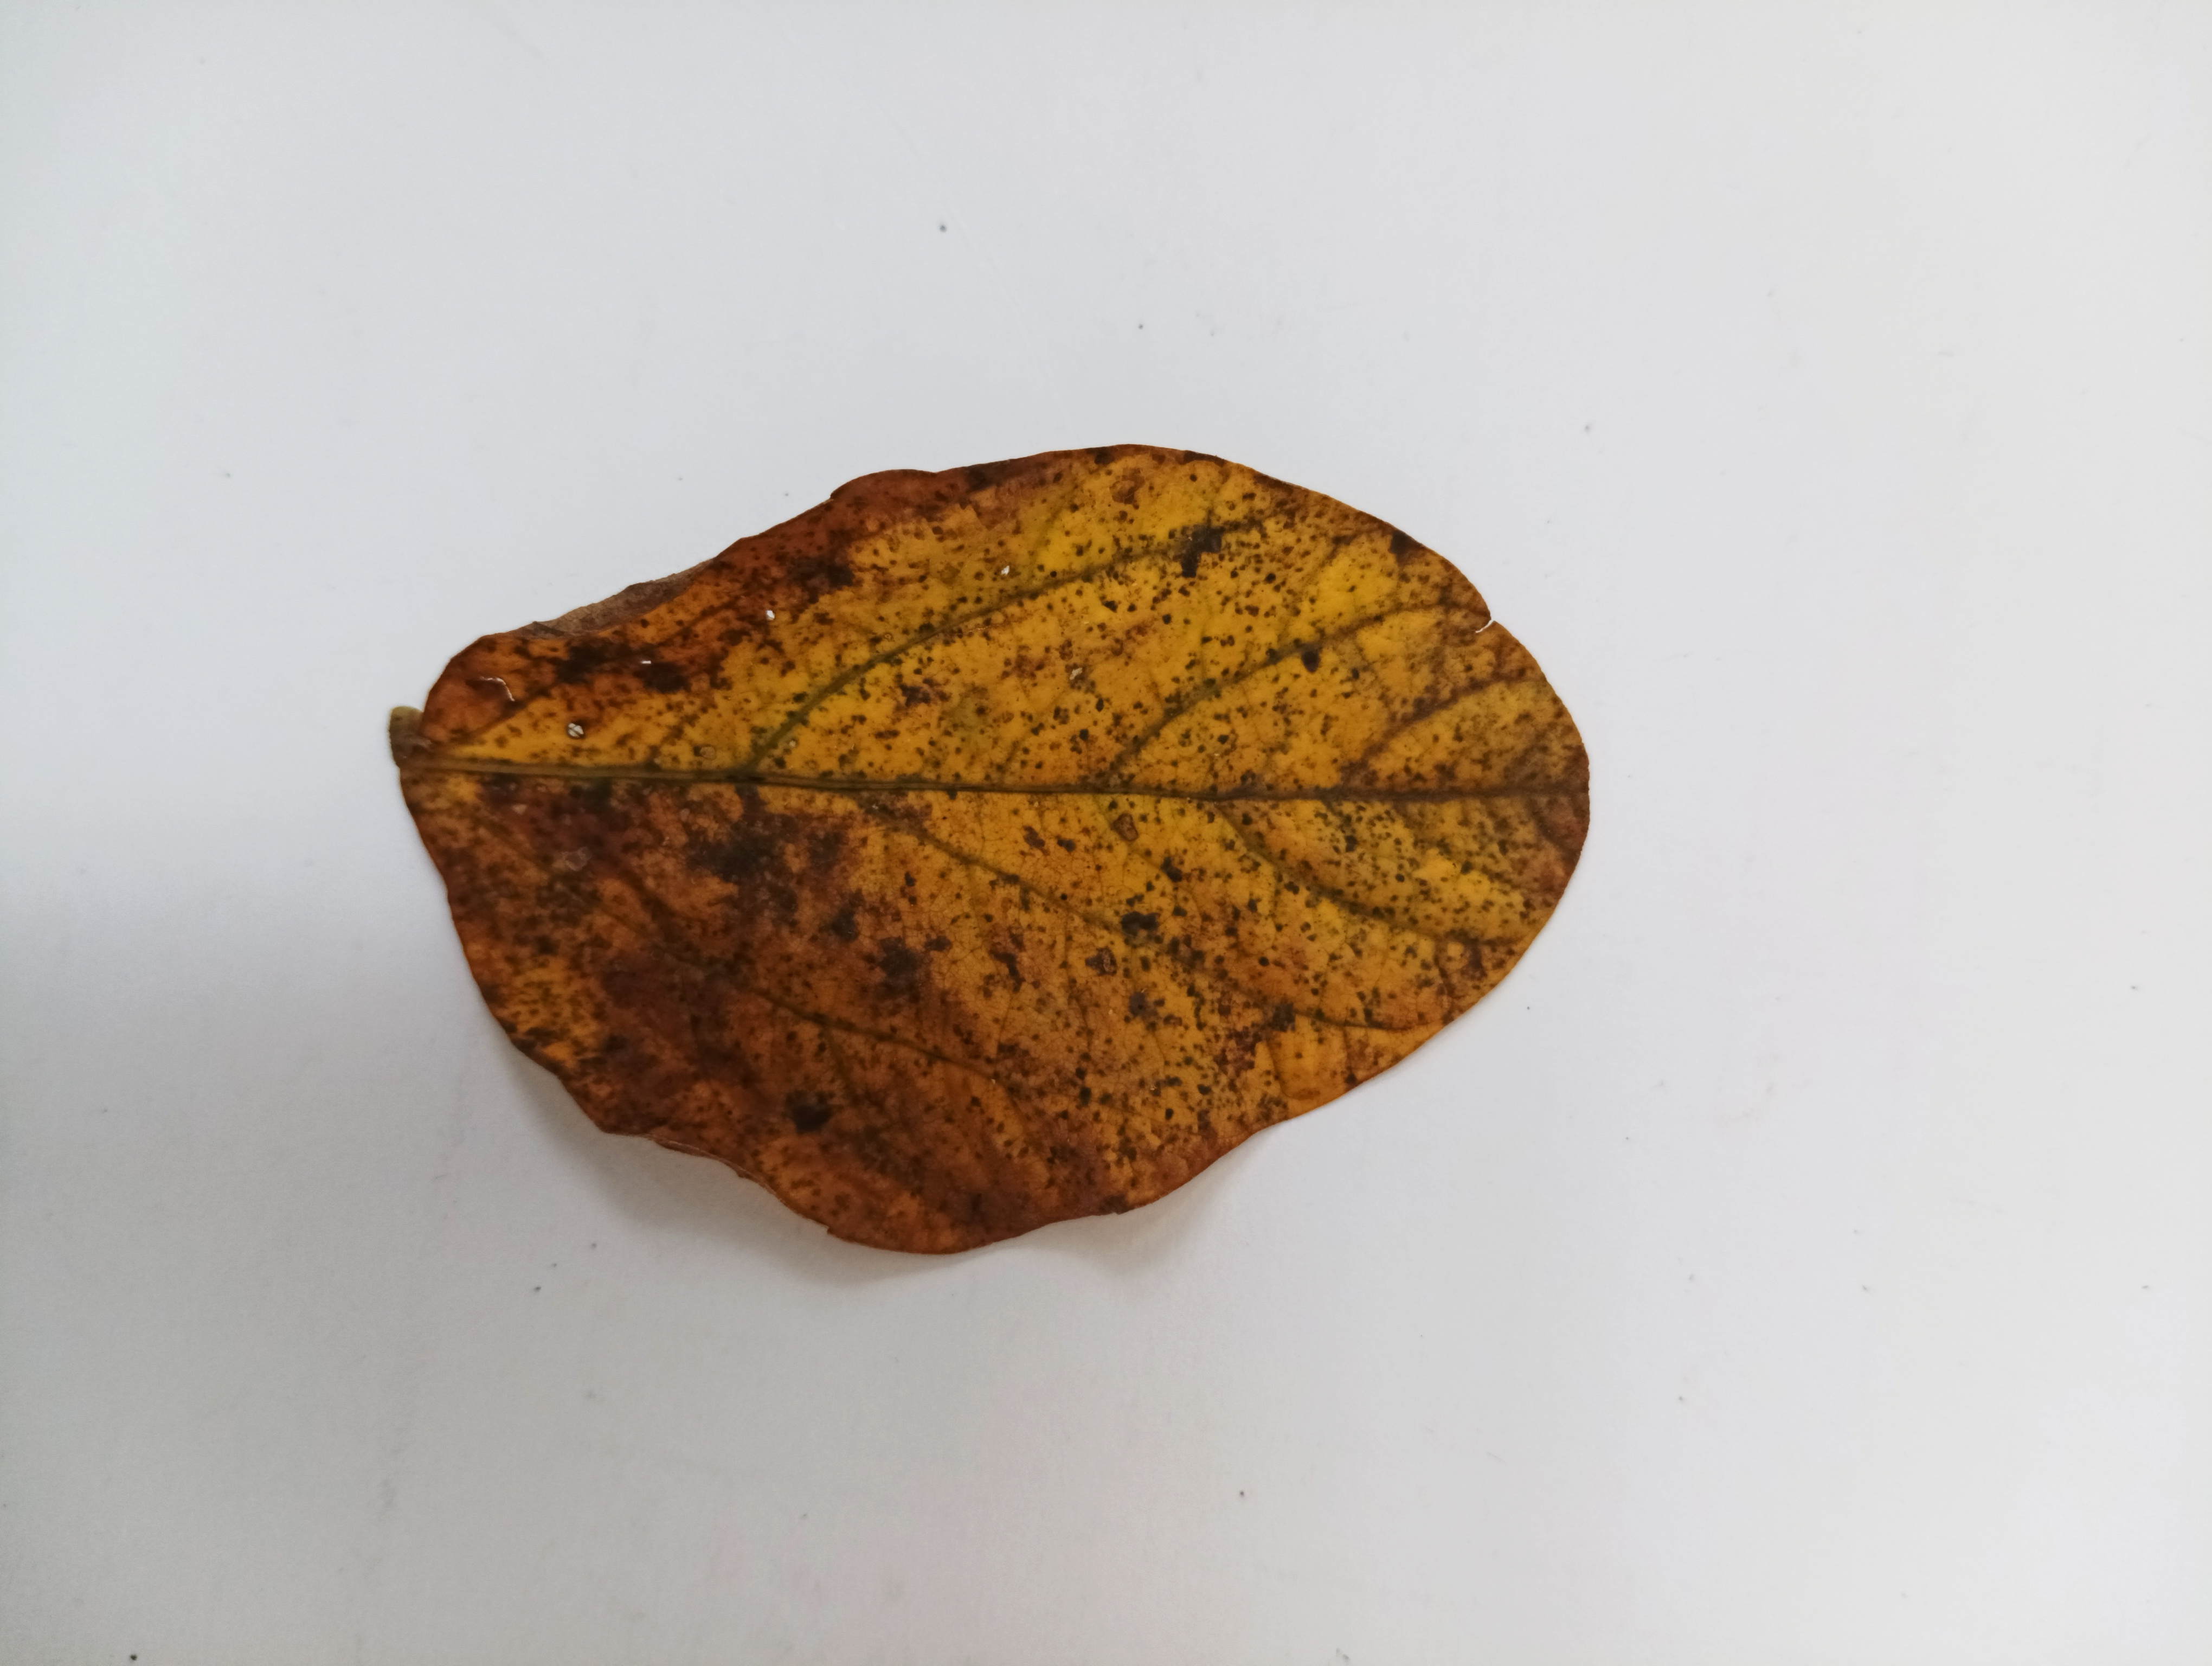
Label: Septoria_Brown_Spot